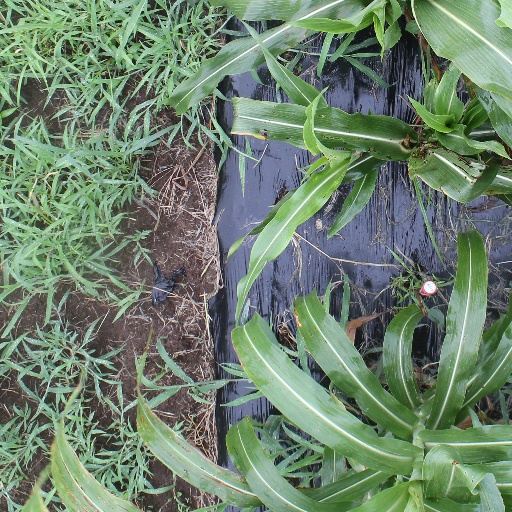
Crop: sorghum